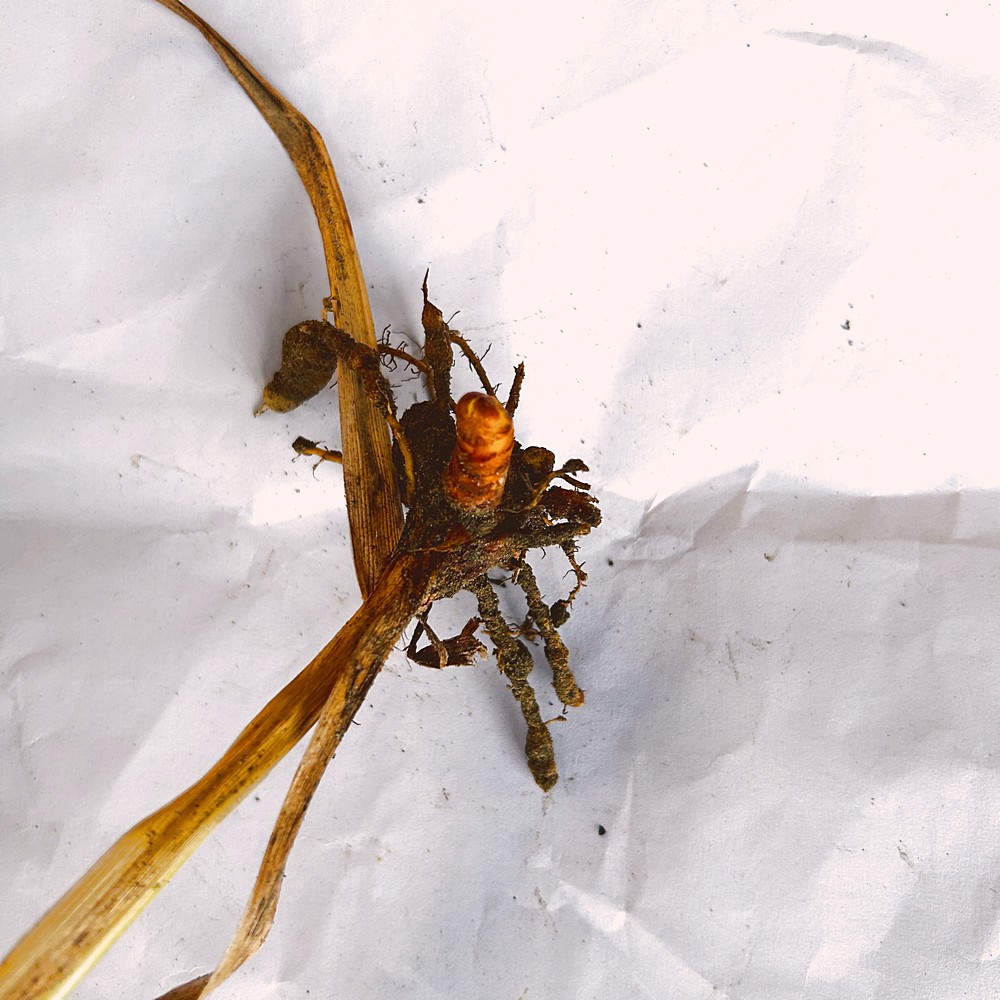
Label: Rhizome Disease Root